John Newlands (chemist)

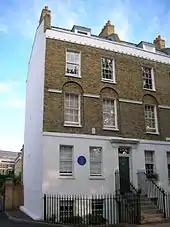

Newlands was born in London in England, at West Square in Southwark, the son of a Scottish Presbyterian minister and his Italian wife.